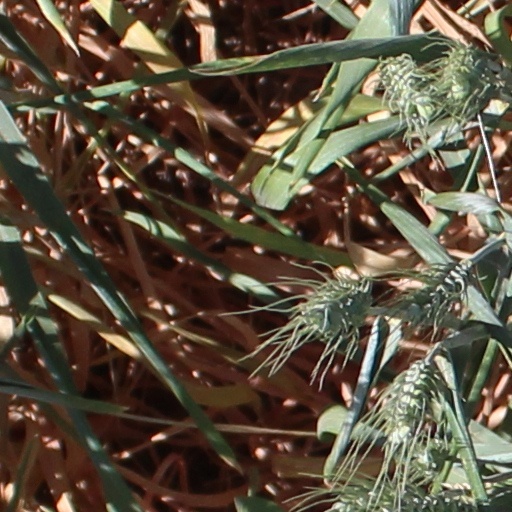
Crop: wheat